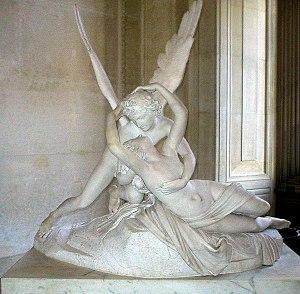
Mario Alcibiade Praz est un écrivain italien, historien de l'art et critique littéraire dont les ouvrages portent principalement sur les cultures française, anglaise, allemande, russe, espagnole et italienne. Journaliste, universitaire, traducteur, il a rassemblé une collection de mobilier et d'objets d'art de la période néoclassique, aujourd'hui accessible à son ancien domicile de Rome, devenu le musée Mario Praz.